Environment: lab
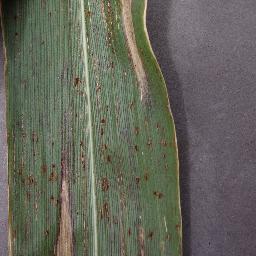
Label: northern_corn_leaf_blight